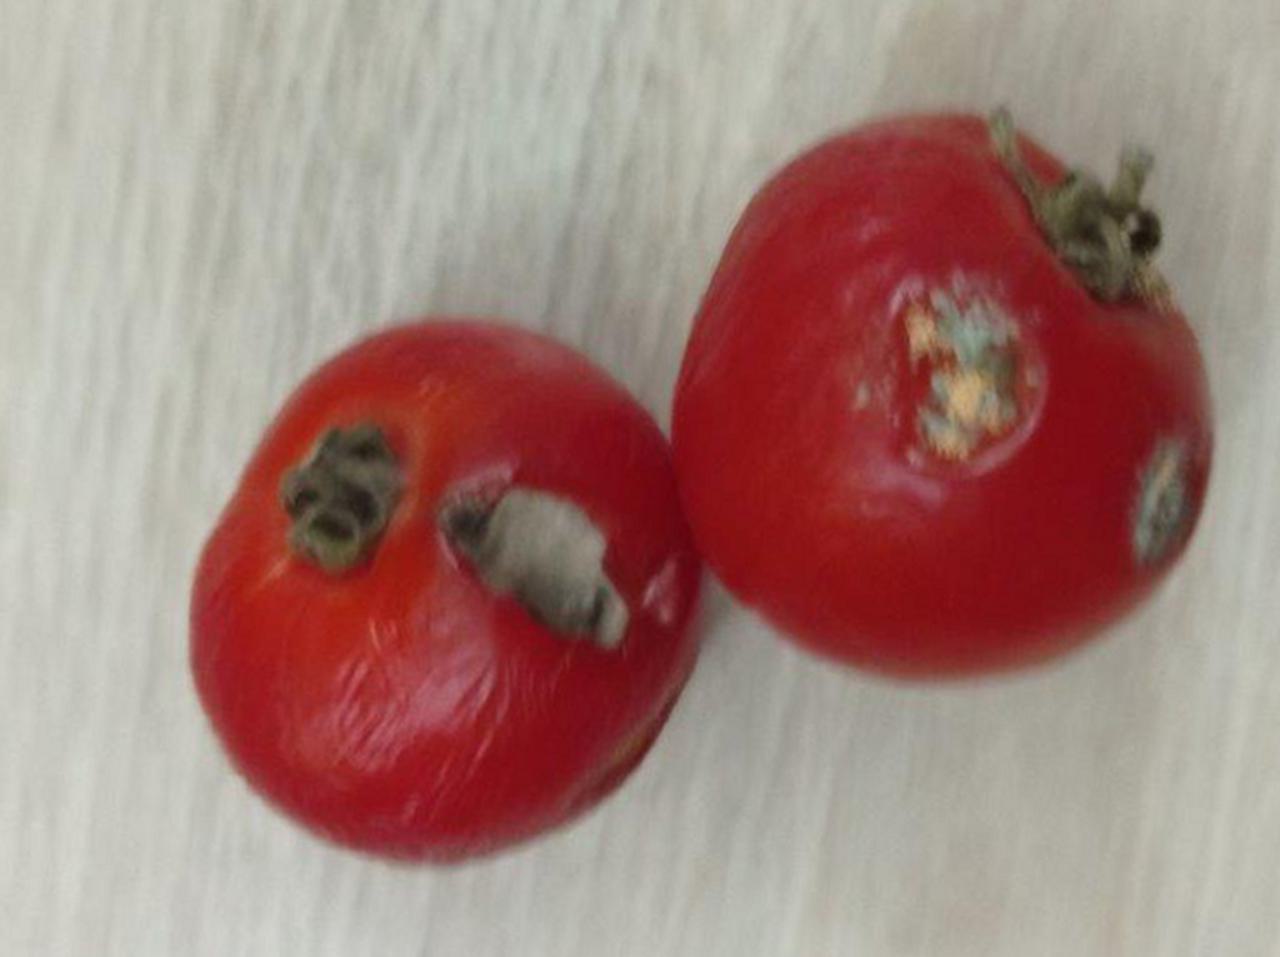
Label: Rotten